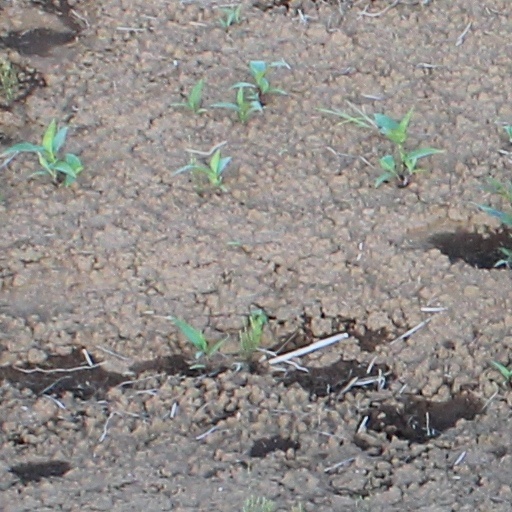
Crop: wheat